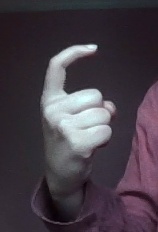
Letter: ra